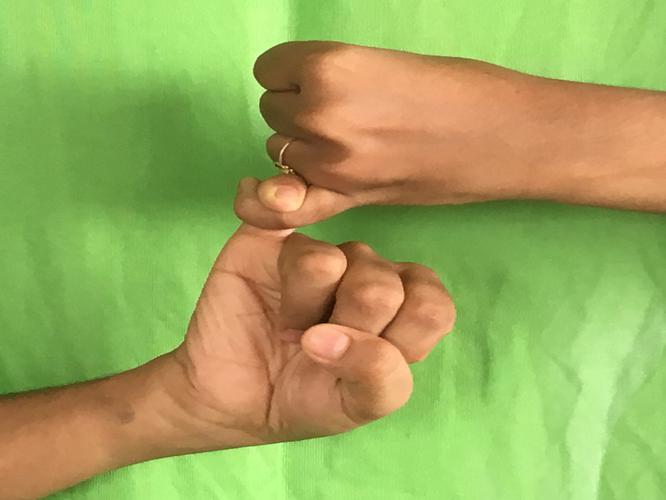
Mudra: Kilaka
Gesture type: double_hand